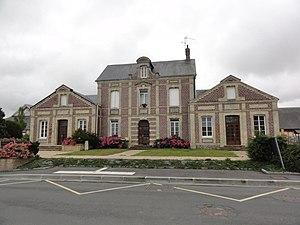
Bretteville-du-Grand-Caux (Seine-Mar.) école et ancienne mairie
Bretteville-du-Grand-Caux est une commune française située dans le département de la Seine-Maritime en région Normandie.